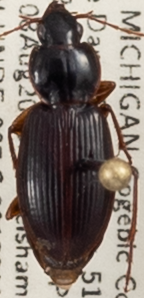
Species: Synuchus impunctatus
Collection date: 2018-08-08
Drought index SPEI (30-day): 0.54
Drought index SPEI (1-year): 1.01
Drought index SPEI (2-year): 2.09